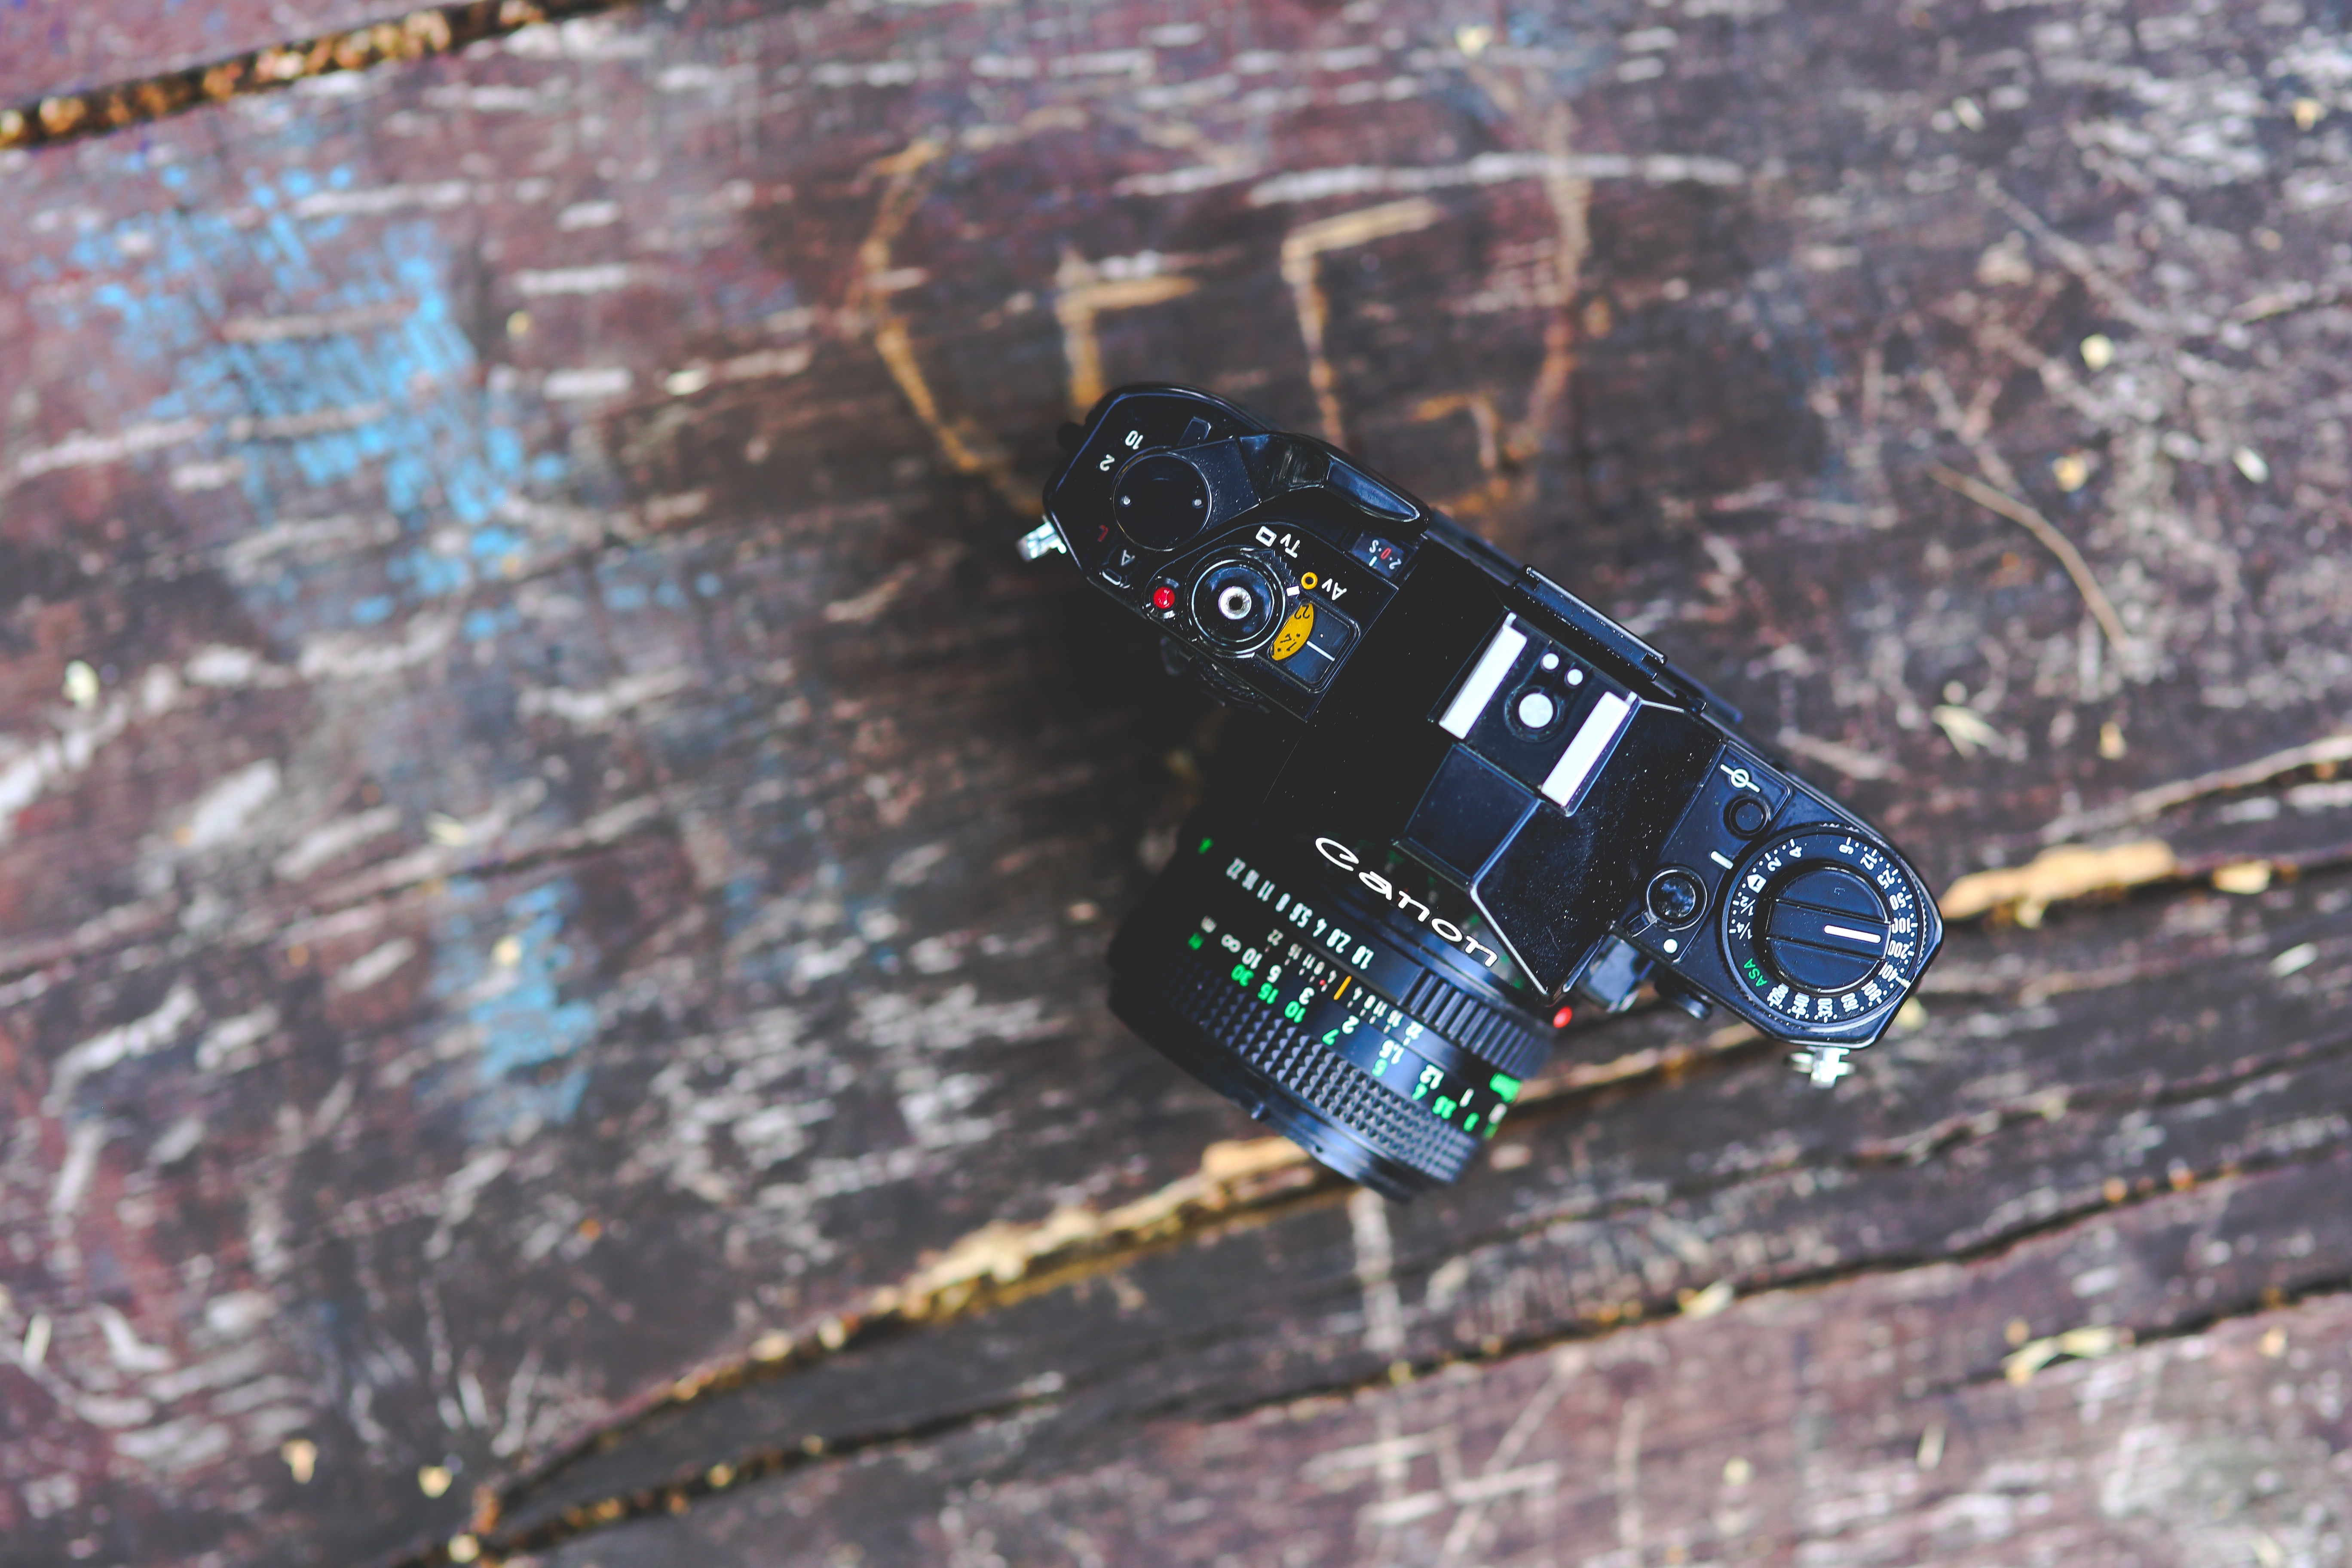
camera, photography, vintage, old, slr, analog, canon, blue, passion, hobby, personal computer hardware